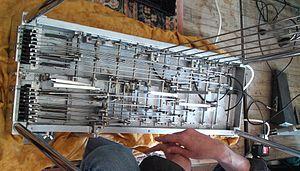
interieur de la PSG montrant le mécanisme et la tringlerie
La pedal steel guitar est un instrument à cordes dérivé de la steel guitar et comprenant un mécanisme permettant de modifier la tonalité de base des cordes par l'action de pédales. Comme toute steel guitar, l'instrument se joue avec une barre en acier tenue par la main gauche et qui se déplace sur les cordes ; la main droite est utilisée comme pour la guitare. L'usage d'onglets est généralisé comme pour le banjo et les guitares à résonateur.